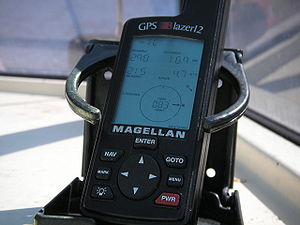
Global Positioning System
Global Positioning System er et satellit-baseret system ejet og styret af det amerikanske forsvar, der kan benyttes til at positionsbestemme hvor man befinder sig overalt på kloden. Systemet virker ved at 24 satellitter bevæger sig omkring Jorden i 6 bestemte baner, dvs. fire i hver bane. Det medfører at der altid er tolv satelliter synlige uanset hvor på Jorden man befinder sig.